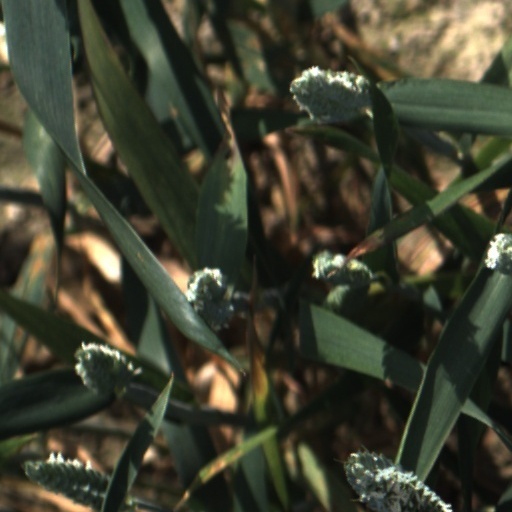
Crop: wheat